Bushi Station

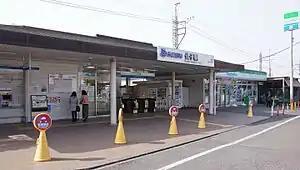
Bushi Station north entrance in March 2017

is a passenger railway station located in the city of Iruma, Saitama, Japan, operated by the private railway operator Seibu Railway.